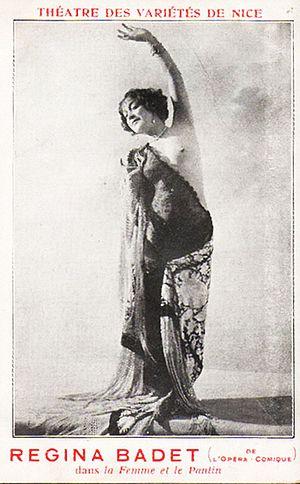
L'actrice et danseuse française Régina Badet (1879-1949) danse La Femme et le Pantin en 1910
Anne Régina Badet est une actrice et danseuse française, née le 9 octobre 1876 à Bordeaux, ville où elle est morte le 26 octobre 1949. Elle fut une étoile de l'Opéra-Comique de Paris.